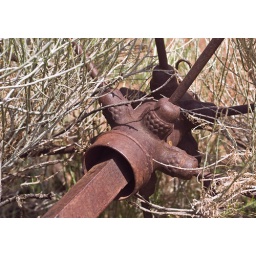
This is part of a piece of a horse-drawn farm machine, standing in a long-disused field in Utah.